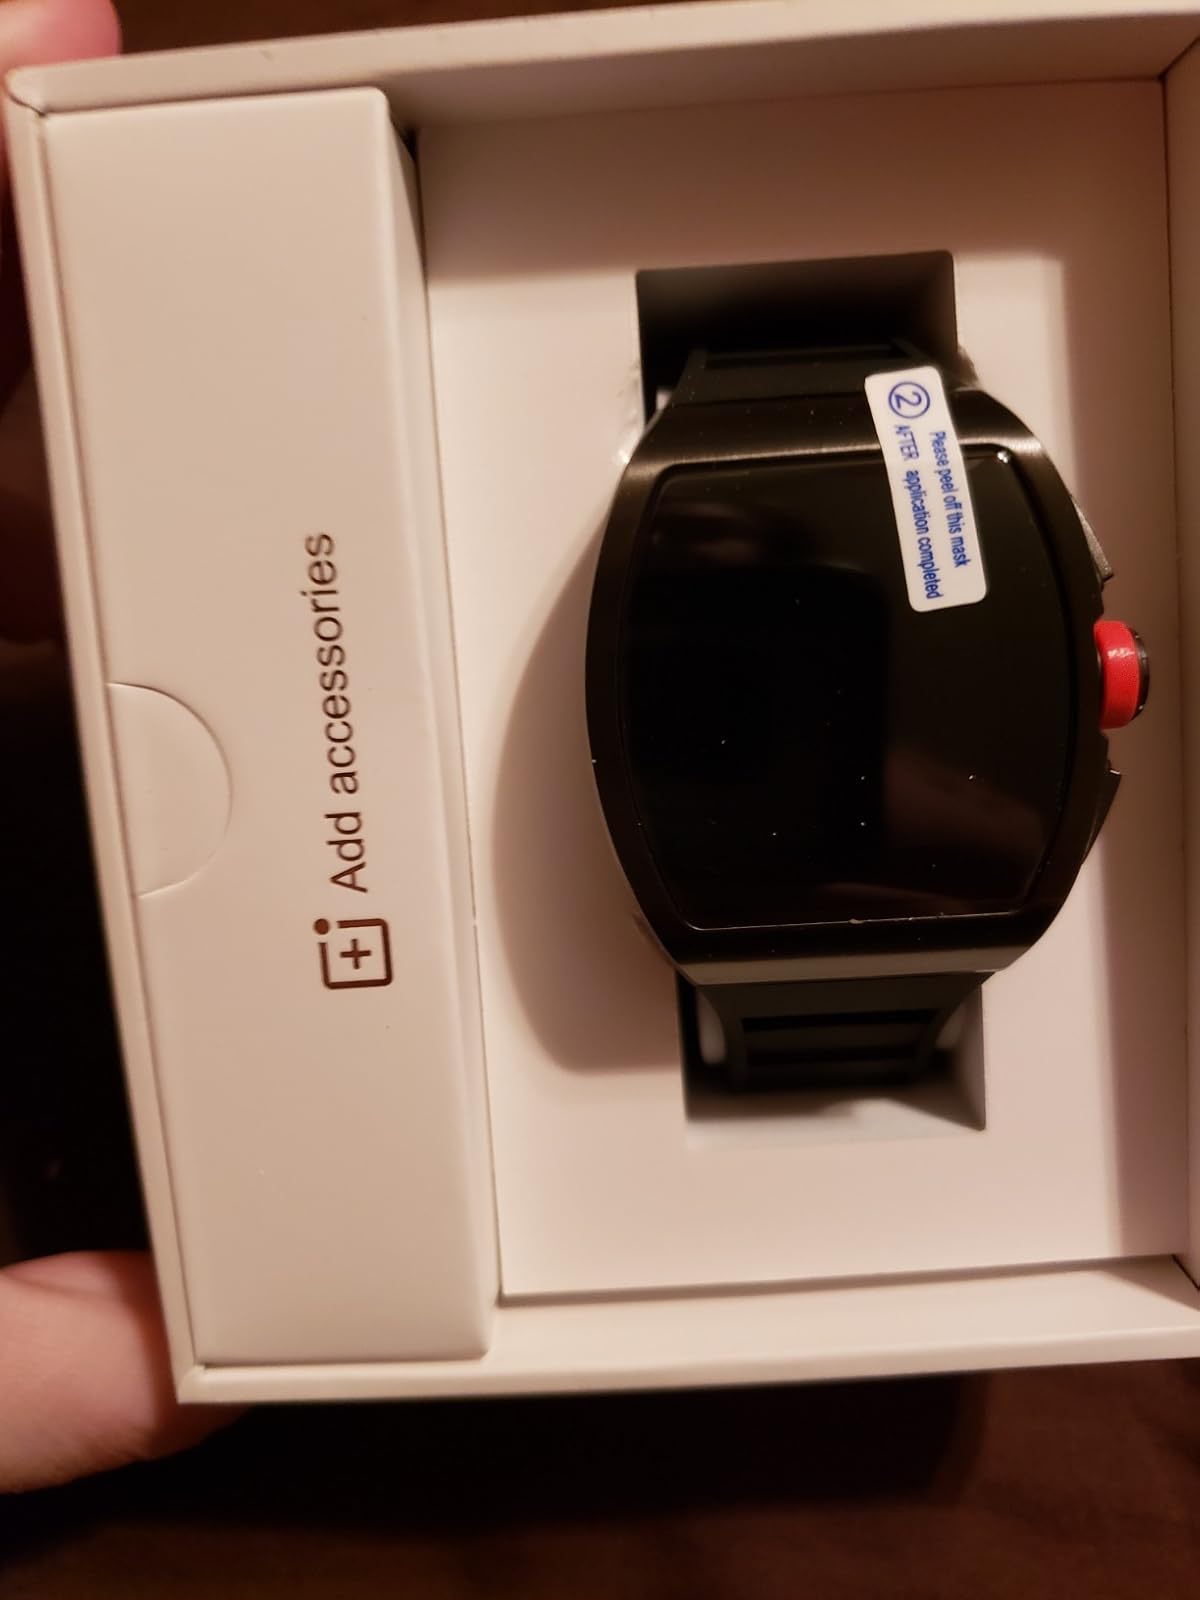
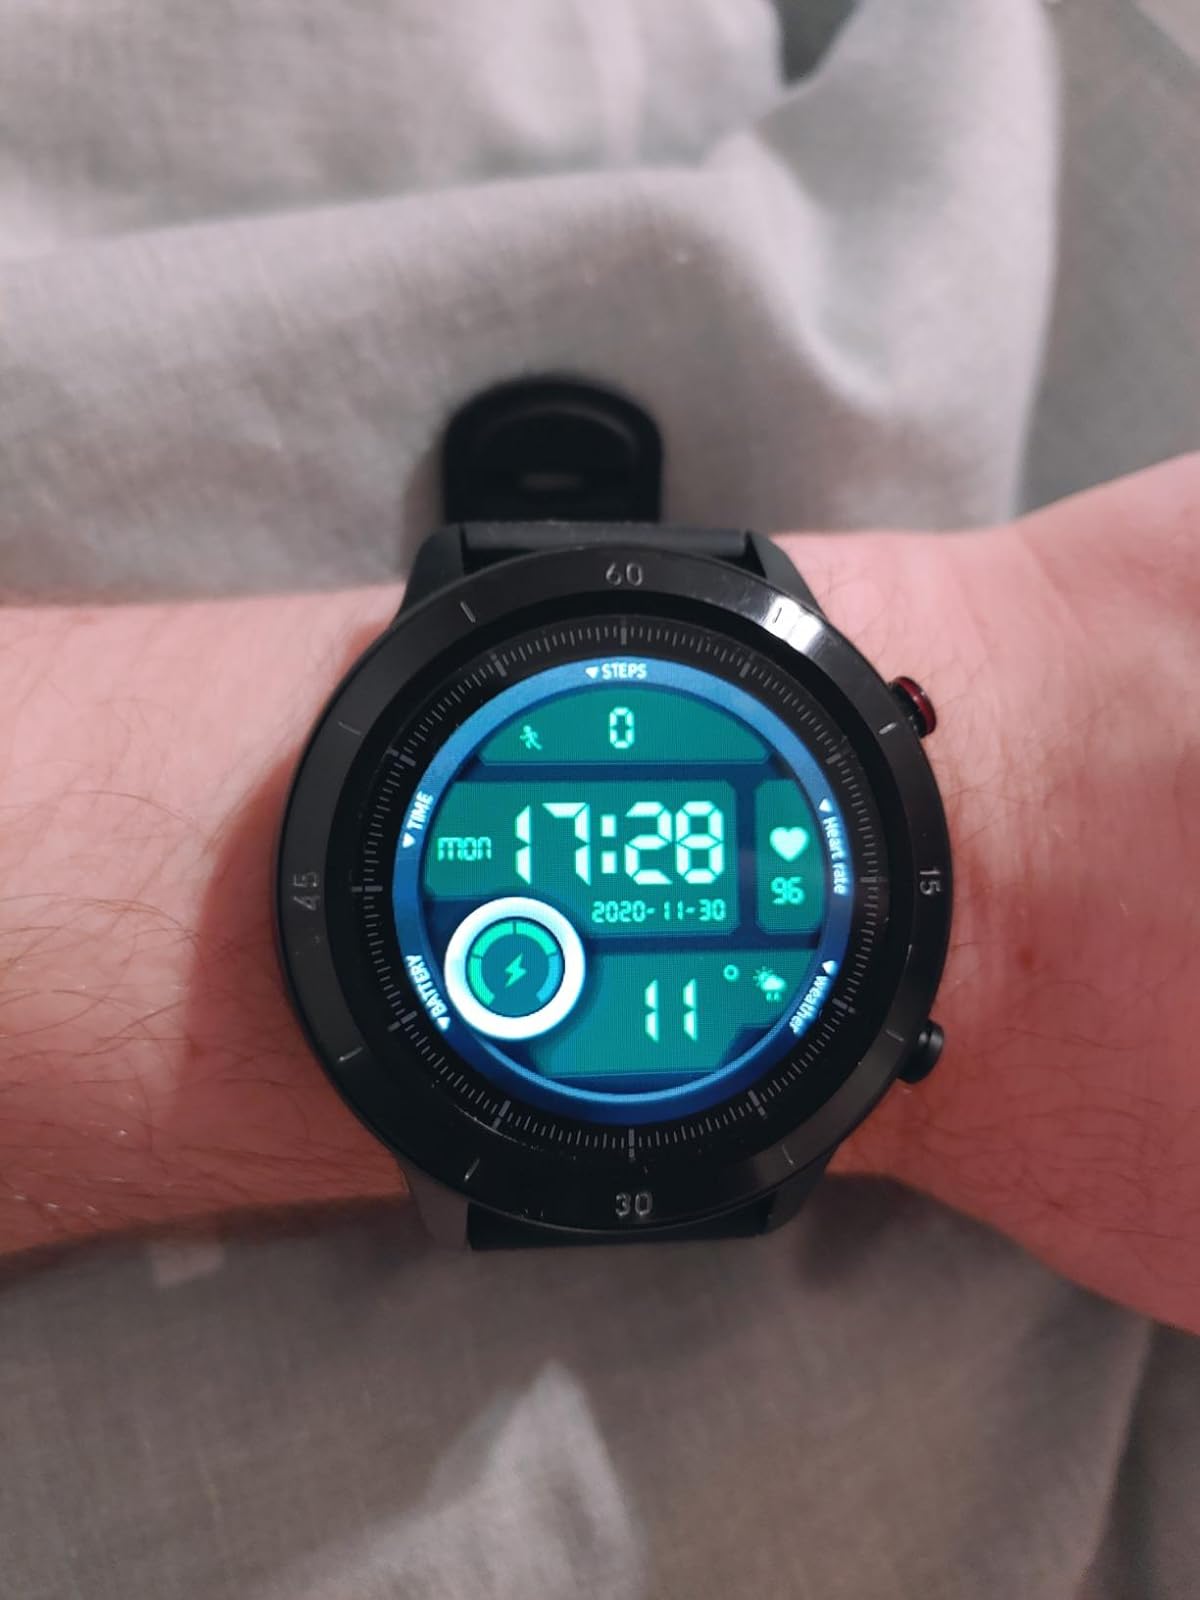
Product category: smartwatch
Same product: no